List of Olympic venues in curling

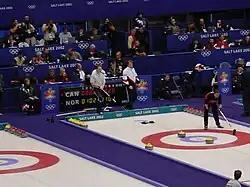
The Ice Sheet at Ogden hosted the curling events for the 2002 Winter Olympics in Salt Lake City.

For the Winter Olympics, there are eleven venues that have been or will be used for curling.